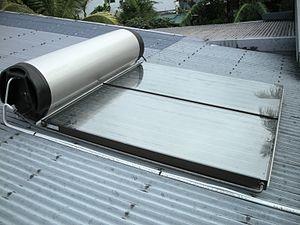
Chauffe eau solaire monobloc en surimposition de la toiture (marque effacée)
La filière de l'énergie solaire en Europe a été pionnière au niveau mondial, mais connait un net ralentissement sous l'effet de la crise et de problèmes d'intégration qui avaient été insuffisamment anticipés.
Un capteur solaire thermique est un dispositif conçu pour recueillir l'énergie solaire transmise par rayonnement et la transférer à un fluide caloporteur sous forme de chaleur. Cette énergie thermique peut ensuite être utilisée pour le chauffage de bâtiments, pour la production d'eau chaude sanitaire ou encore dans divers procédés industriels.